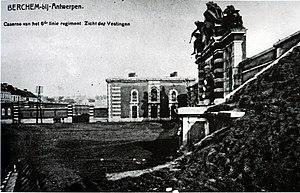
vue de la porte aujourd'hui disparue.
Le 6ᵉ régiment de ligne était une unité d'infanterie de la force terrestre des forces armées belges.